Uday Hussein

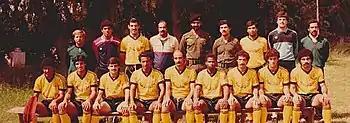
Squad of Al-Rasheed (Al-Karkh now) in the 1984-85 season. Uday Hussein and Qusay Hussein are in the top row, middle.

In 1984, after Uday graduated from university, Saddam appointed him chairman of the Iraqi Olympic Committee and the Iraq Football Association. In the former role, he tortured athletes who failed to win. According to Latif Yahia, Uday's alleged body double, "The word that defines him is sadistic. I think Saddam Hussein was more human than Uday. The Olympic Committee was not a sports center, it was Uday's world".